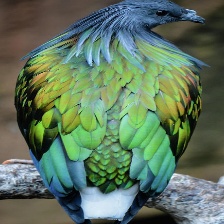
Species: NICOBAR PIGEON
Scientific name: CALOENAS NICOBARICA